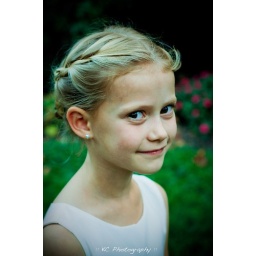
She was the younger of the flower girls in the wedding I've just finished processing...Really enjoyed her company that day. :)